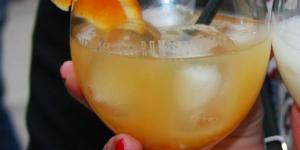
bul de frutas